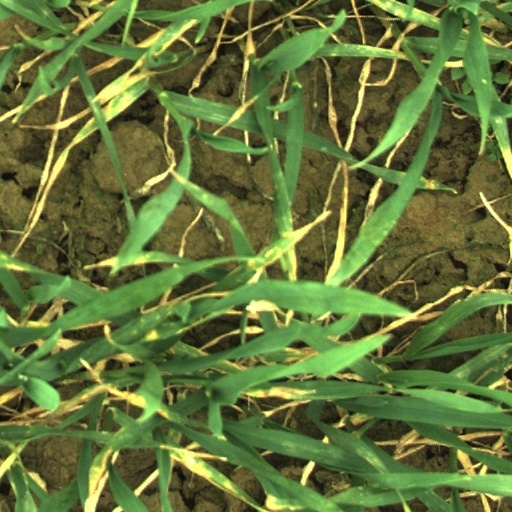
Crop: wheat